Calcutta Cricket and Football Club

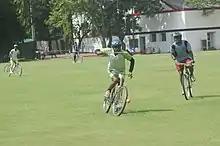
Cycle polo being played at the CC&FC ground in 2018

As one of the most successful Indian rugby teams, CC&FC is a regular participant of the prestigious All India & South Asia Rugby Tournament. The championship has been hosted by the club on multiple occasions. Women's rugby team of CC&FC also participate in that tournament. The club also hosts Georgiadi Club Rugby Sevens tournament, in which CC&FC's men's and women's teams (known officially as CCFC Reds) compete. The club later became affiliated to the Indian Rugby Football Union (IRFU), which was incorporated in 1995. In June 2013, CC&FC's affiliate club Hong Kong FC's rugby team "HKFC Vandals" toured to Kolkata and played against CCFC Reds. At the 87th edition of All India & South Asia Rugby Championship in Mumbai, CC&FC won the plate final, defeating Magicians Foundation 28–5. The club also hosted 'Asia Rugby Division 3 – South Region Championship', with backing from Bengal Olympic Association.